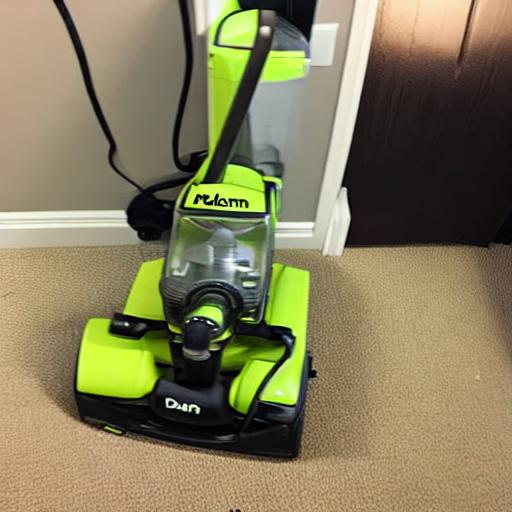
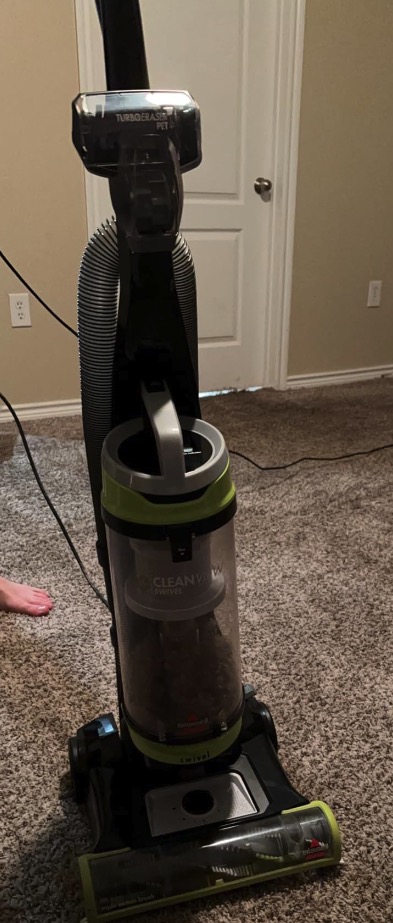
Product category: items_vacuum
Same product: no